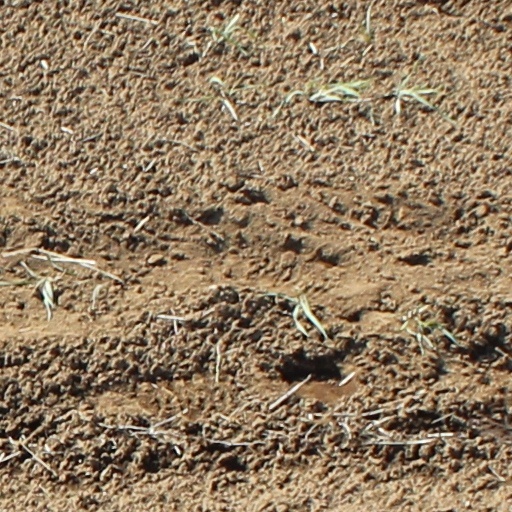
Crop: wheat